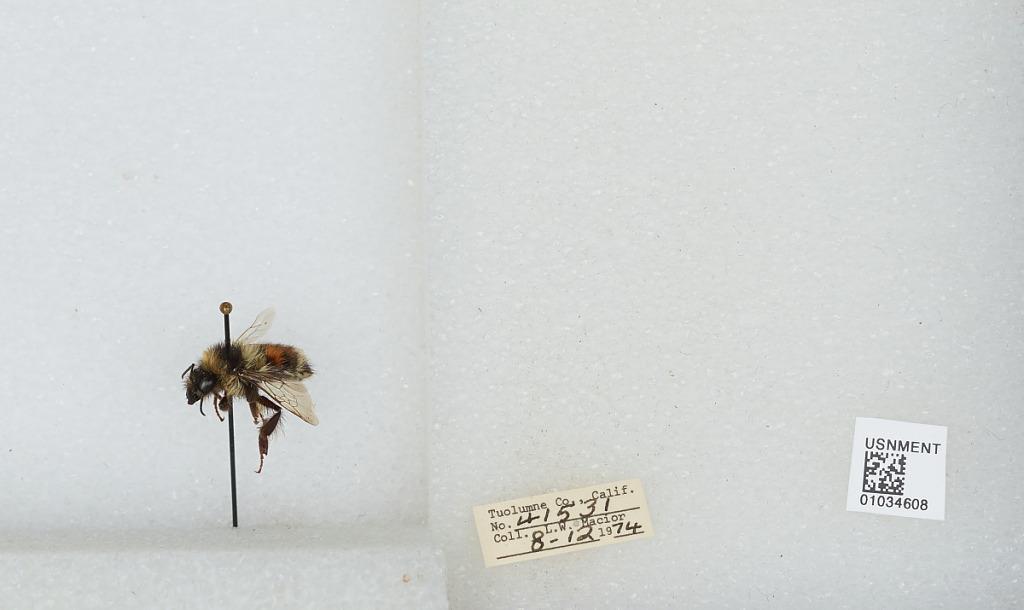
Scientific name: Bombus (Cullumanobombus) rufocinctus Cresson
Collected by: L. Macior
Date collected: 1974-8-12
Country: United States
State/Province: California
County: Tuolumne
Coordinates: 38.02, -119.93